Internet in Myanmar

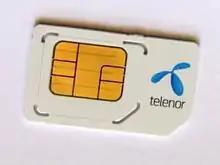
An example of a Telenor Myanmar SIM card

The Internet in Myanmar has been available since 2000 when the first Internet connections were established. Beginning in September 2011, historically pervasive levels of Internet censorship in Burma were significantly reduced. Prior to September 2011, the military government worked aggressively to limit and control Internet access through software-based censorship, infrastructure and technical constraints, and laws and regulations with large fines and lengthy prison sentences for violators. In 2015, internet usage significantly increased to 12.6% with the introduction of faster mobile 3G internet by transnational telecommunication companies Telenor Myanmar and Ooredoo Myanmar, later joined by national Myanmar Post and Telecommunications(MPT).